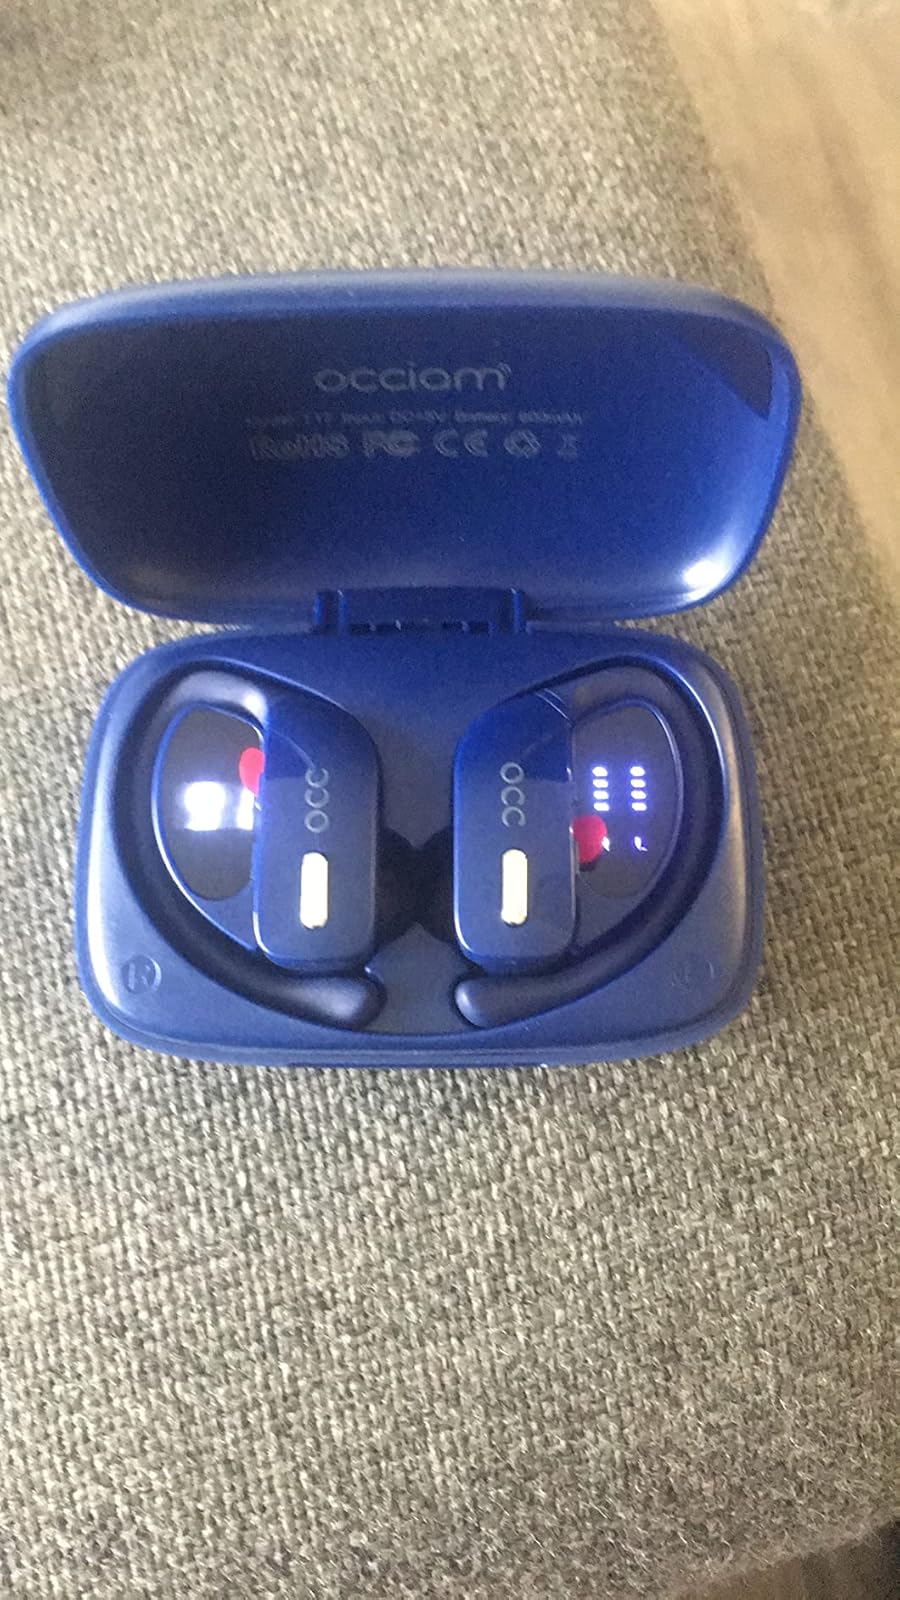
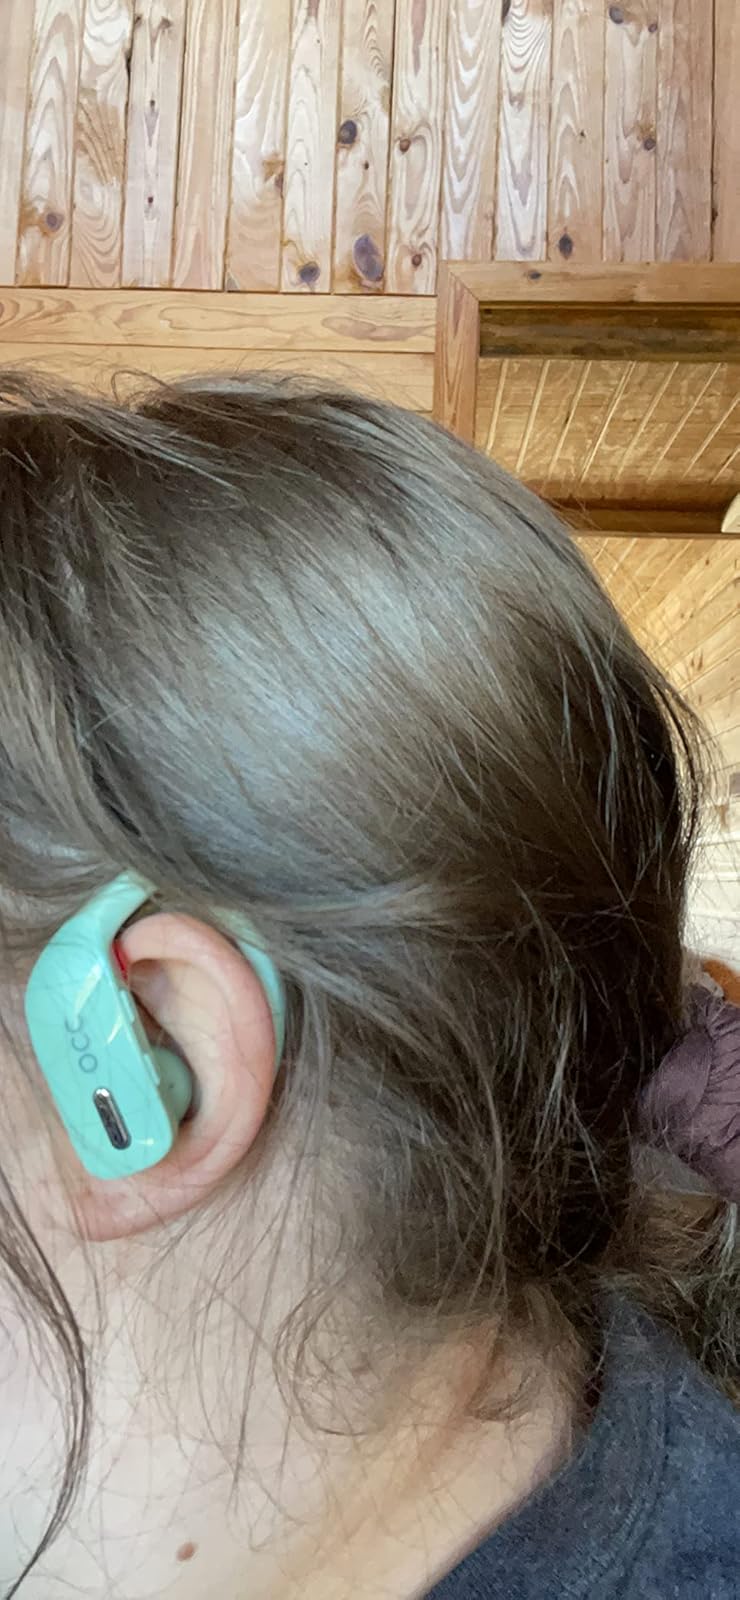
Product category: earbuds
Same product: no